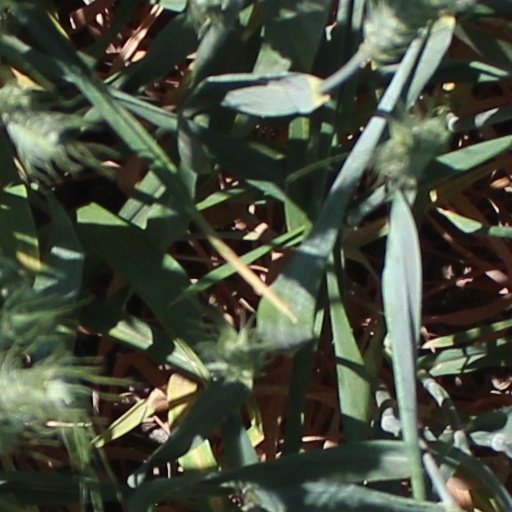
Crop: wheat